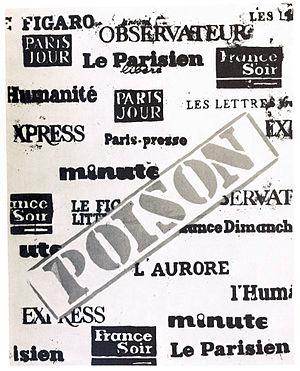
Titre
Les événements de mai-juin 1968, ou plus brièvement Mai 68, désignent une période durant laquelle se déroulent, en France, des manifestations d'étudiants, ainsi que des grèves générales et sauvages.